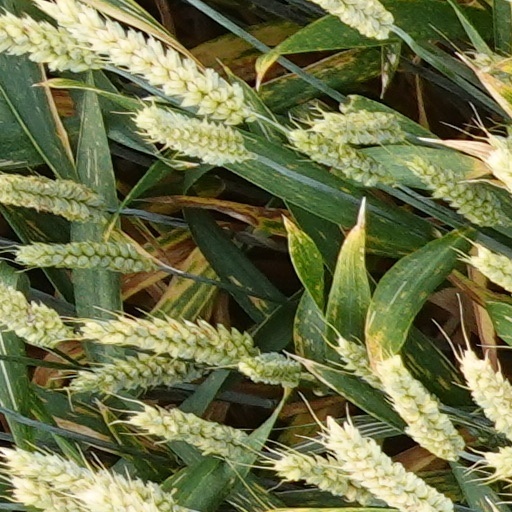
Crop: wheat